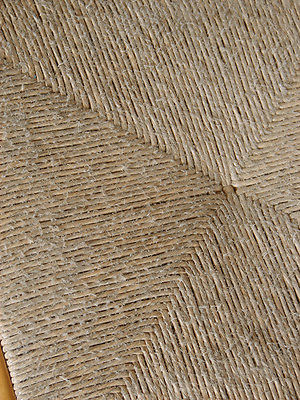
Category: chair